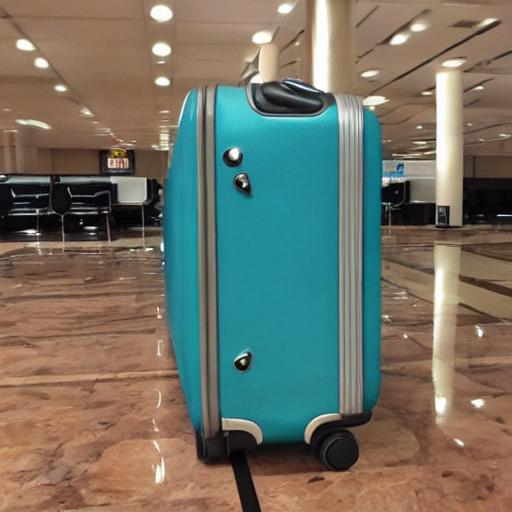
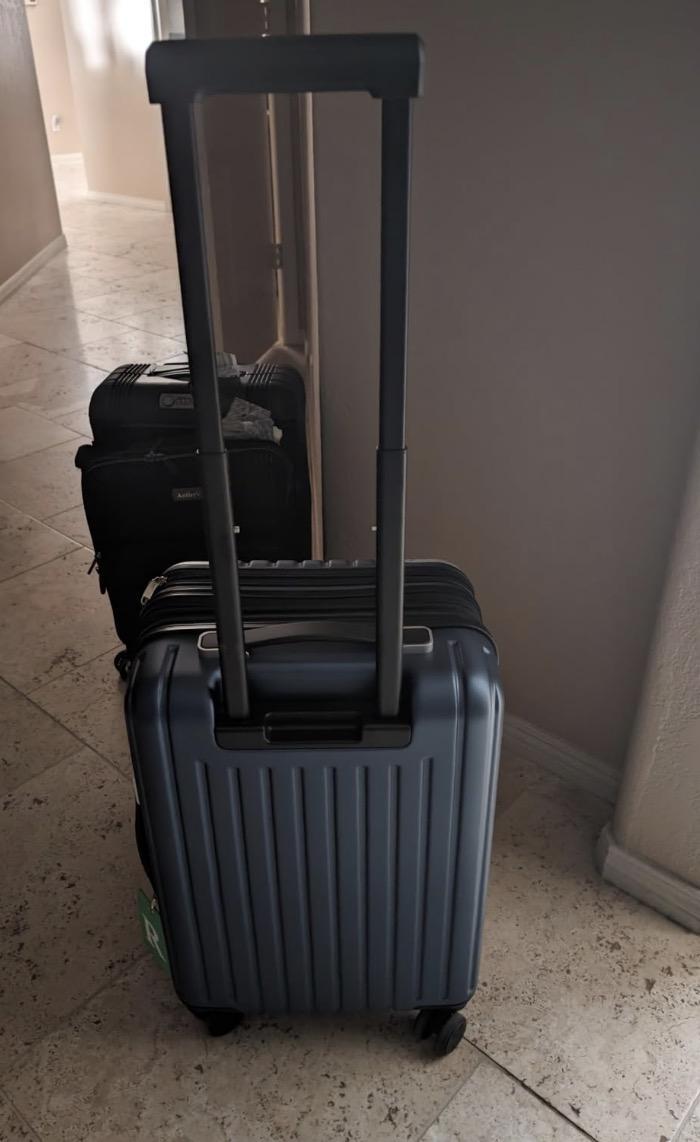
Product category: items_tea
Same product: no